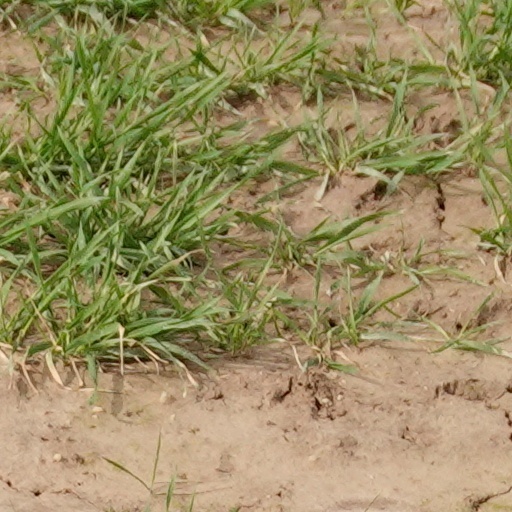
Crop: wheat